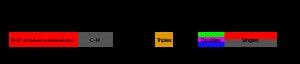
La spectroscopie infrarouge est une classe de spectroscopie qui traite de la région infrarouge du spectre électromagnétique. Elle recouvre une large gamme de techniques, la plus commune étant un type de spectroscopie d'absorption. Comme pour toutes les techniques de spectroscopie, elle peut être employée pour l'identification de composés ou pour déterminer la composition d'un échantillon. Les tables de corrélation de spectroscopie infrarouge sont largement présentes dans la littérature scientifique.